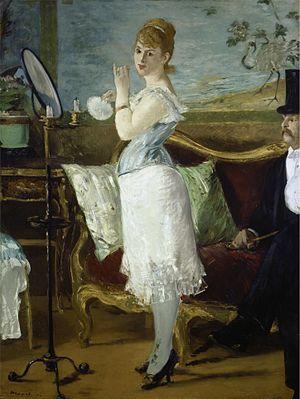
Guillaume d'Orange-Nassau, prince d’Orange, prince des Pays-Bas et prince d’Orange-Nassau fut prince héritier des Pays-Bas et du grand-duché de Luxembourg de 1849 à sa mort.
Nana est un roman d’Émile Zola d'abord publié sous forme de feuilleton dans Le Voltaire du 16 octobre 1879 au 5 février 1880, puis en volume chez Georges Charpentier, le 14 février 1880. C'est le neuvième volume de la série Les Rougon-Macquart. Cet ouvrage traite du thème de la prostitution féminine à travers le parcours d’une lorette puis cocotte dont les charmes ont affolé les plus hauts dignitaires du Second Empire. Le récit est présenté comme la suite de L'Assommoir.